Mohamed Hamad Satti

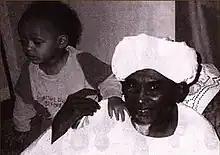
Satti with his great-grandchild, Ahmad. ca. 1994

Satti was married to Fatma Hassan el Nor and with her, they had thirteen children. He died from natural causes on 15 March 2005, and was buried in Faroug Cemetery, Khartoum.